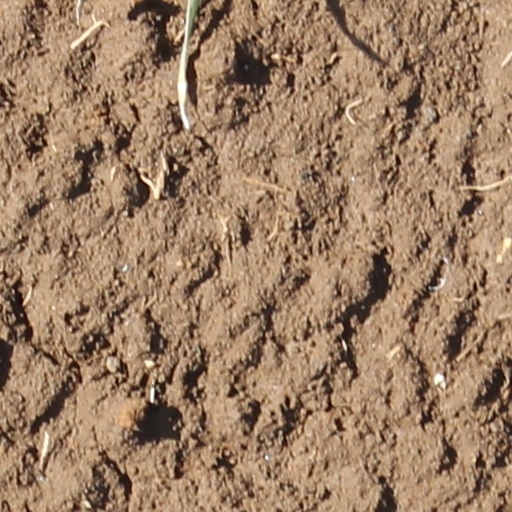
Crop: wheat